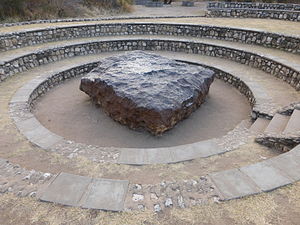
Meteorit
Den største meteorit fundet vejer 60 ton, se en:Hoba meteorite
En meteorit eller meteorsten er en sten- eller metalklump fra rummet, der har overlevet turen ned gennem atmosfæren og kan samles op på overfladen.